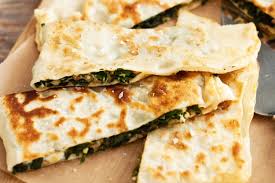
Yemek: gozleme